Tracy Bond

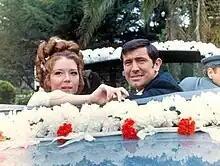
Diana Rigg and George Lazenby as the newlywed Bonds in "On Her Majesty's Secret Service" (1969).

Desperate with grief for her child, Tracy attempts suicide by walking into the sea in Portugal, but is rescued by James Bond.